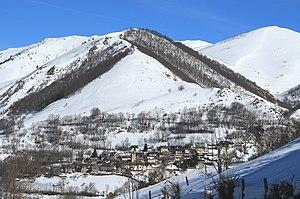
Mont (Hautes-Pyrénées)
Mont est une commune française située dans le département des Hautes-Pyrénées en région Occitanie.